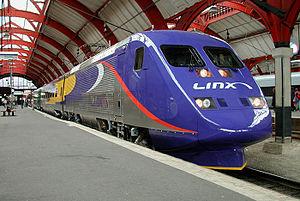
Linx AB était une filiale commune, à 50/50, des chemins de fer suédois et norvégiens. Cette société exploitait des services à grande vitesse reliant les trois capitales scandinaves, Oslo, Stockholm et Copenhague.